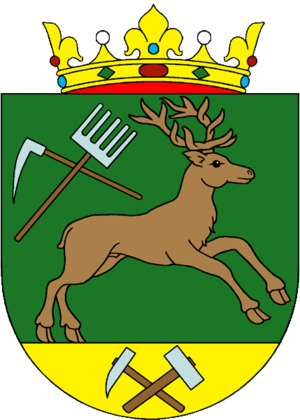
Jindřichovice est une commune du district de Sokolov, dans la région de Karlovy Vary, en Tchéquie. Sa population s'élevait à 480 habitants en 2018.